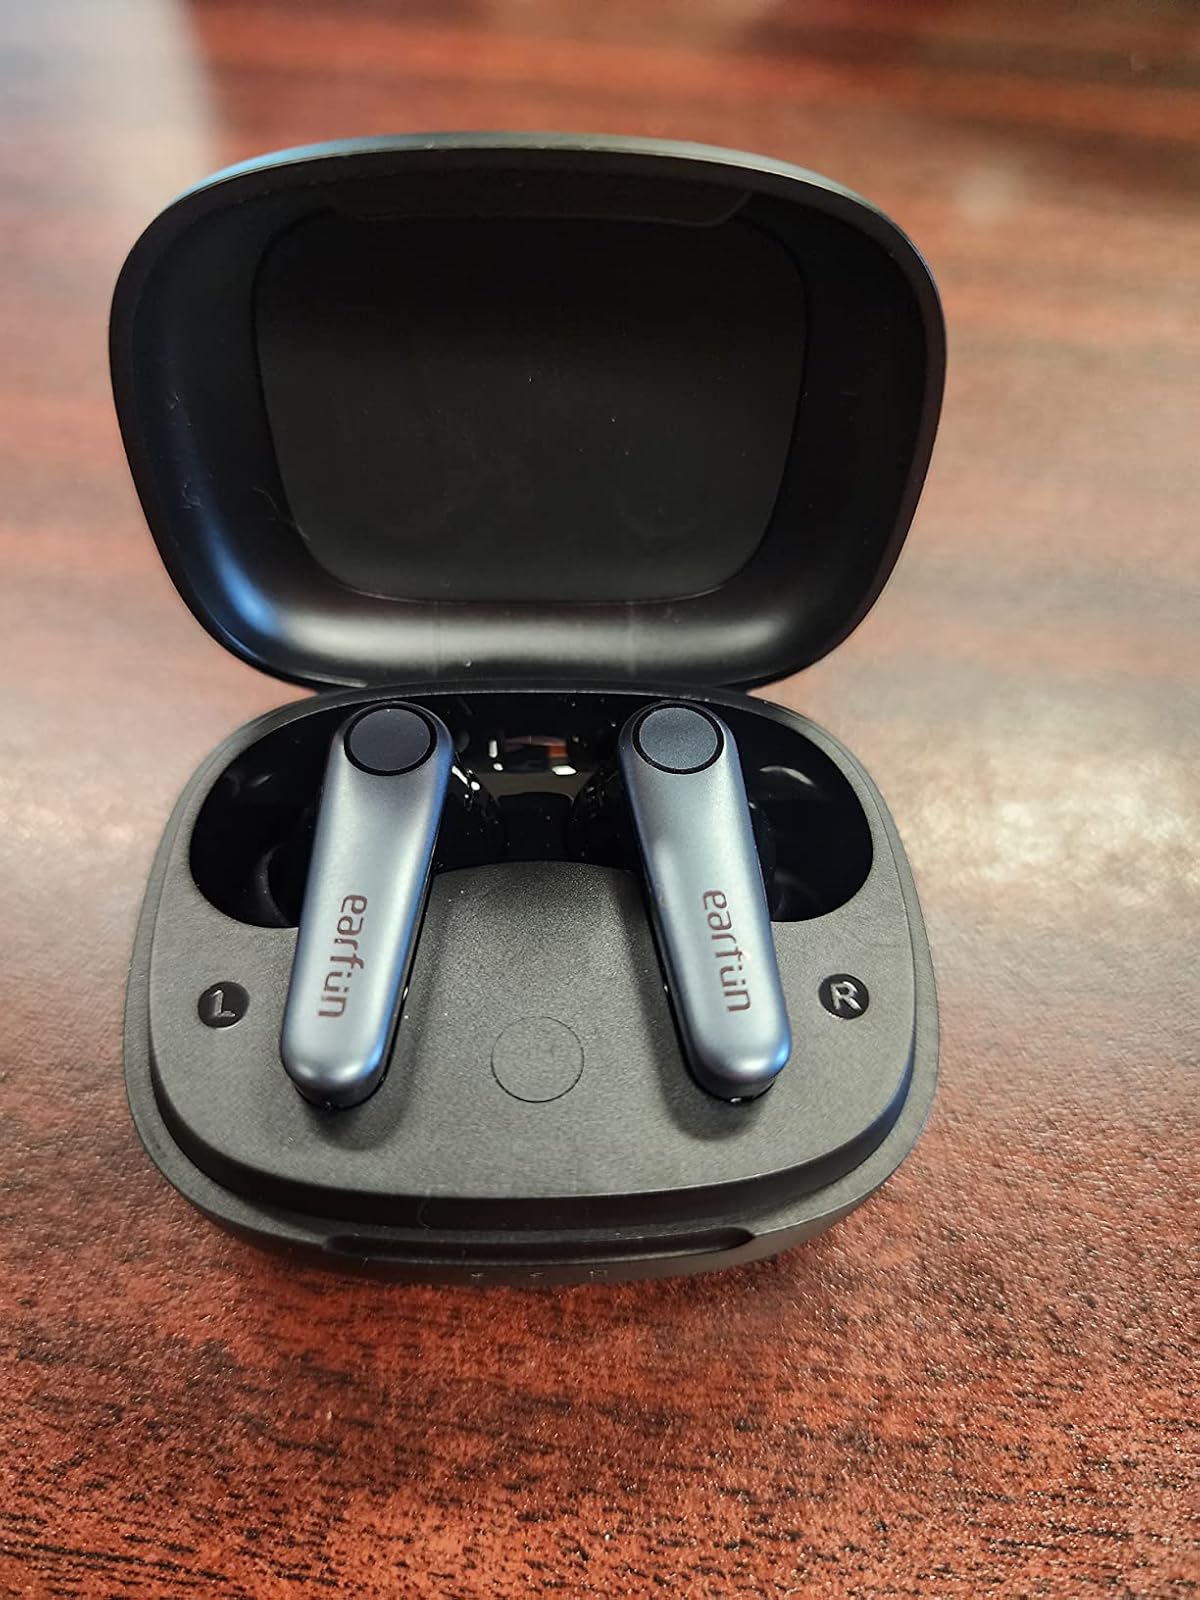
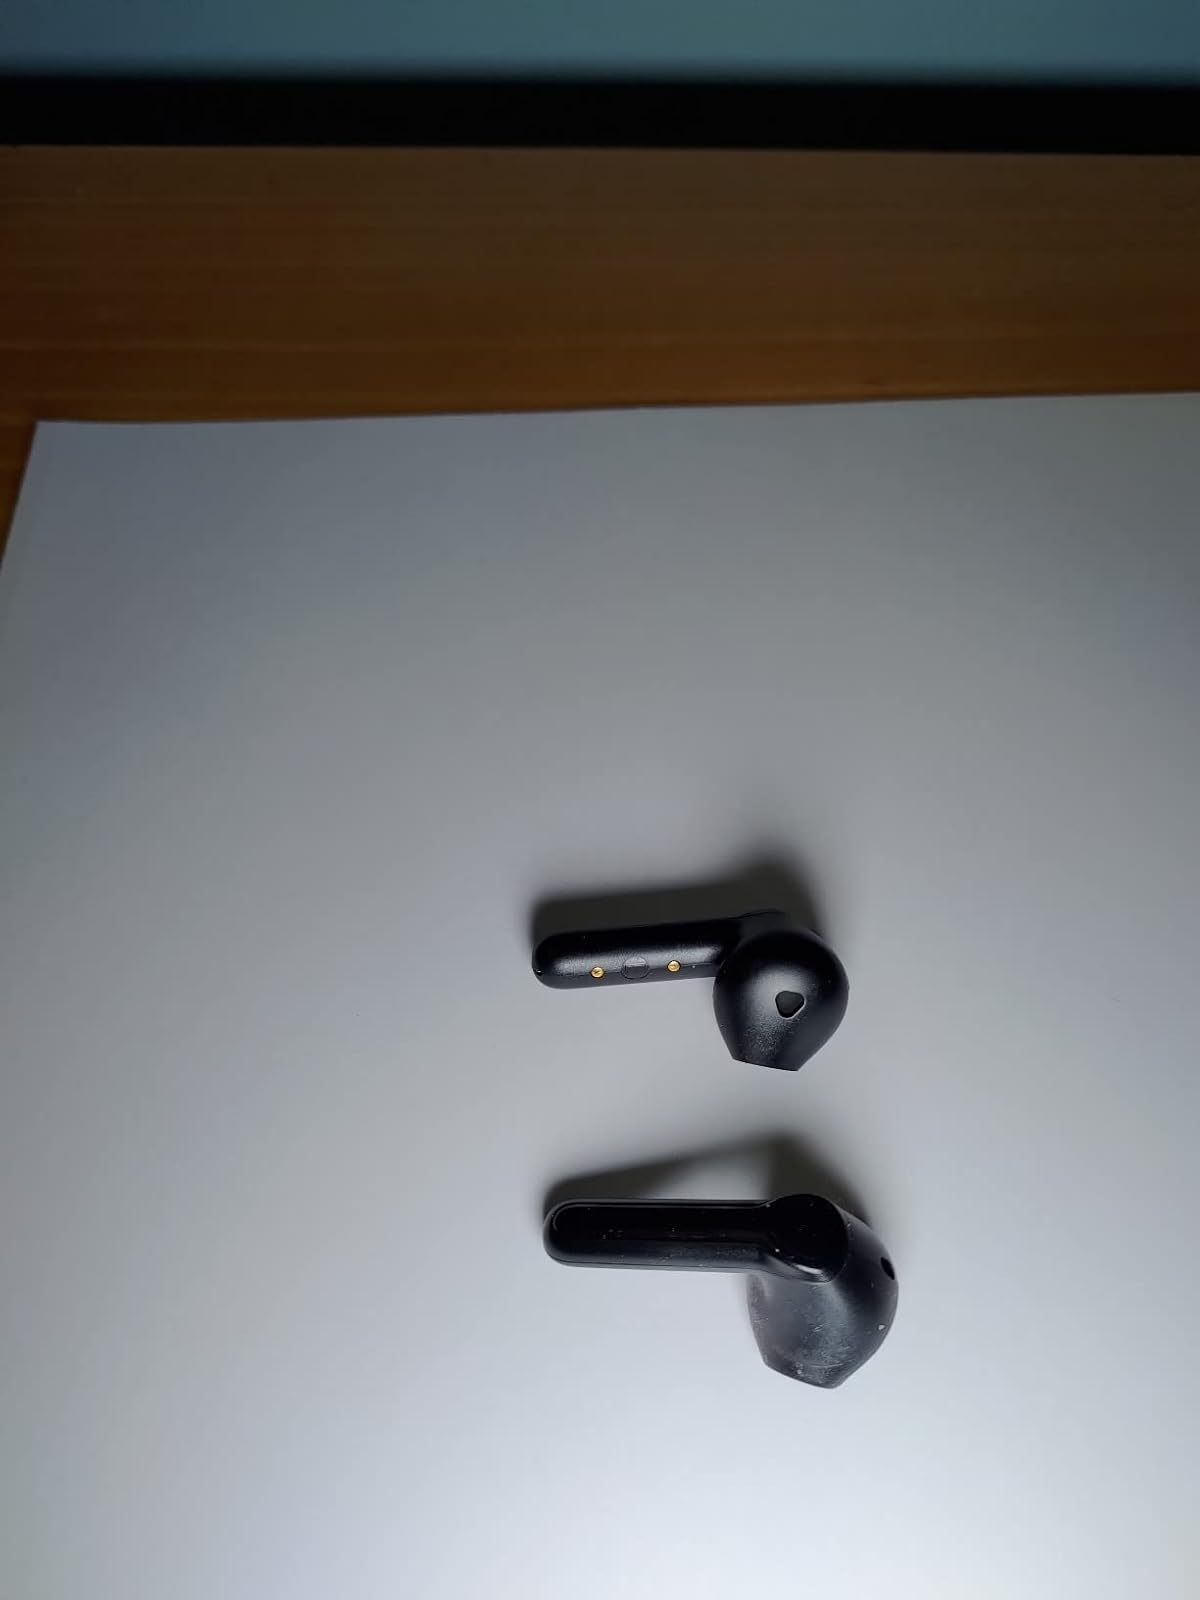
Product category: earbuds
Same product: no